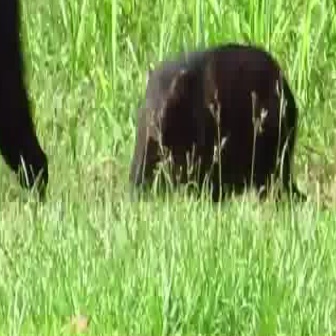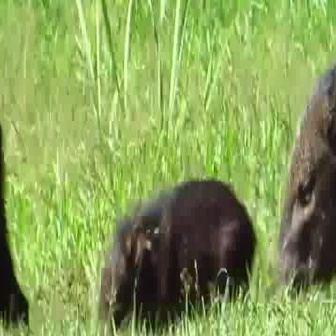
  Please identify the target specified by the bounding box [126,36,308,218] in the first image and locate it in the second image. Return the coordinates in [x_min,y_min,x_max,y_max] format.
Answer: [97,173,259,335]